Lynde D. McCormick

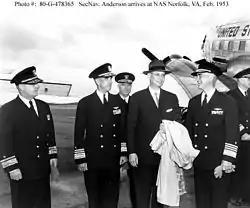
As Commander in Chief, Atlantic Fleet (right), welcoming Secretary of the Navy Robert B. Anderson to Naval Air Station Norfolk, Virginia, February 21, 1953

He became Commander in Chief, Atlantic Command and Commander in Chief, Atlantic Fleet (CINCLANT/CINCLANTFLT) on August 15, 1951.